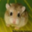
Label: hamster